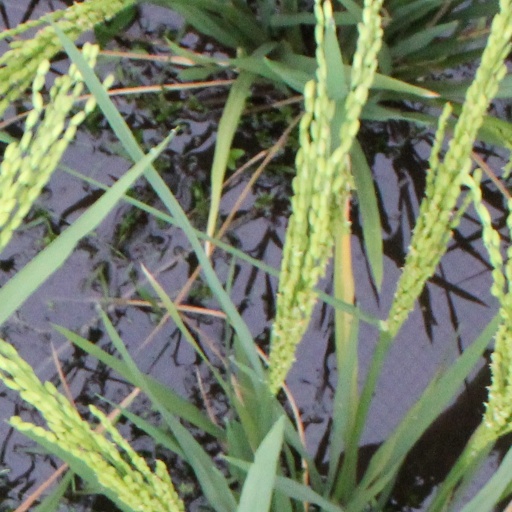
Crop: rice